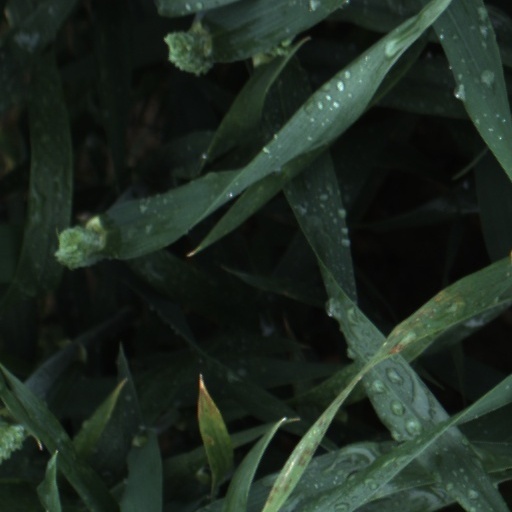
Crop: wheat